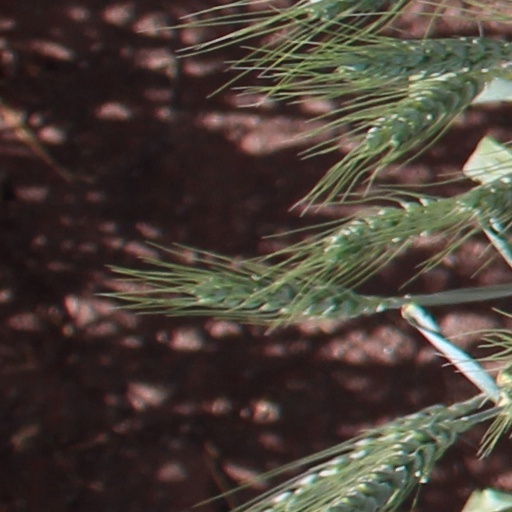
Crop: wheat